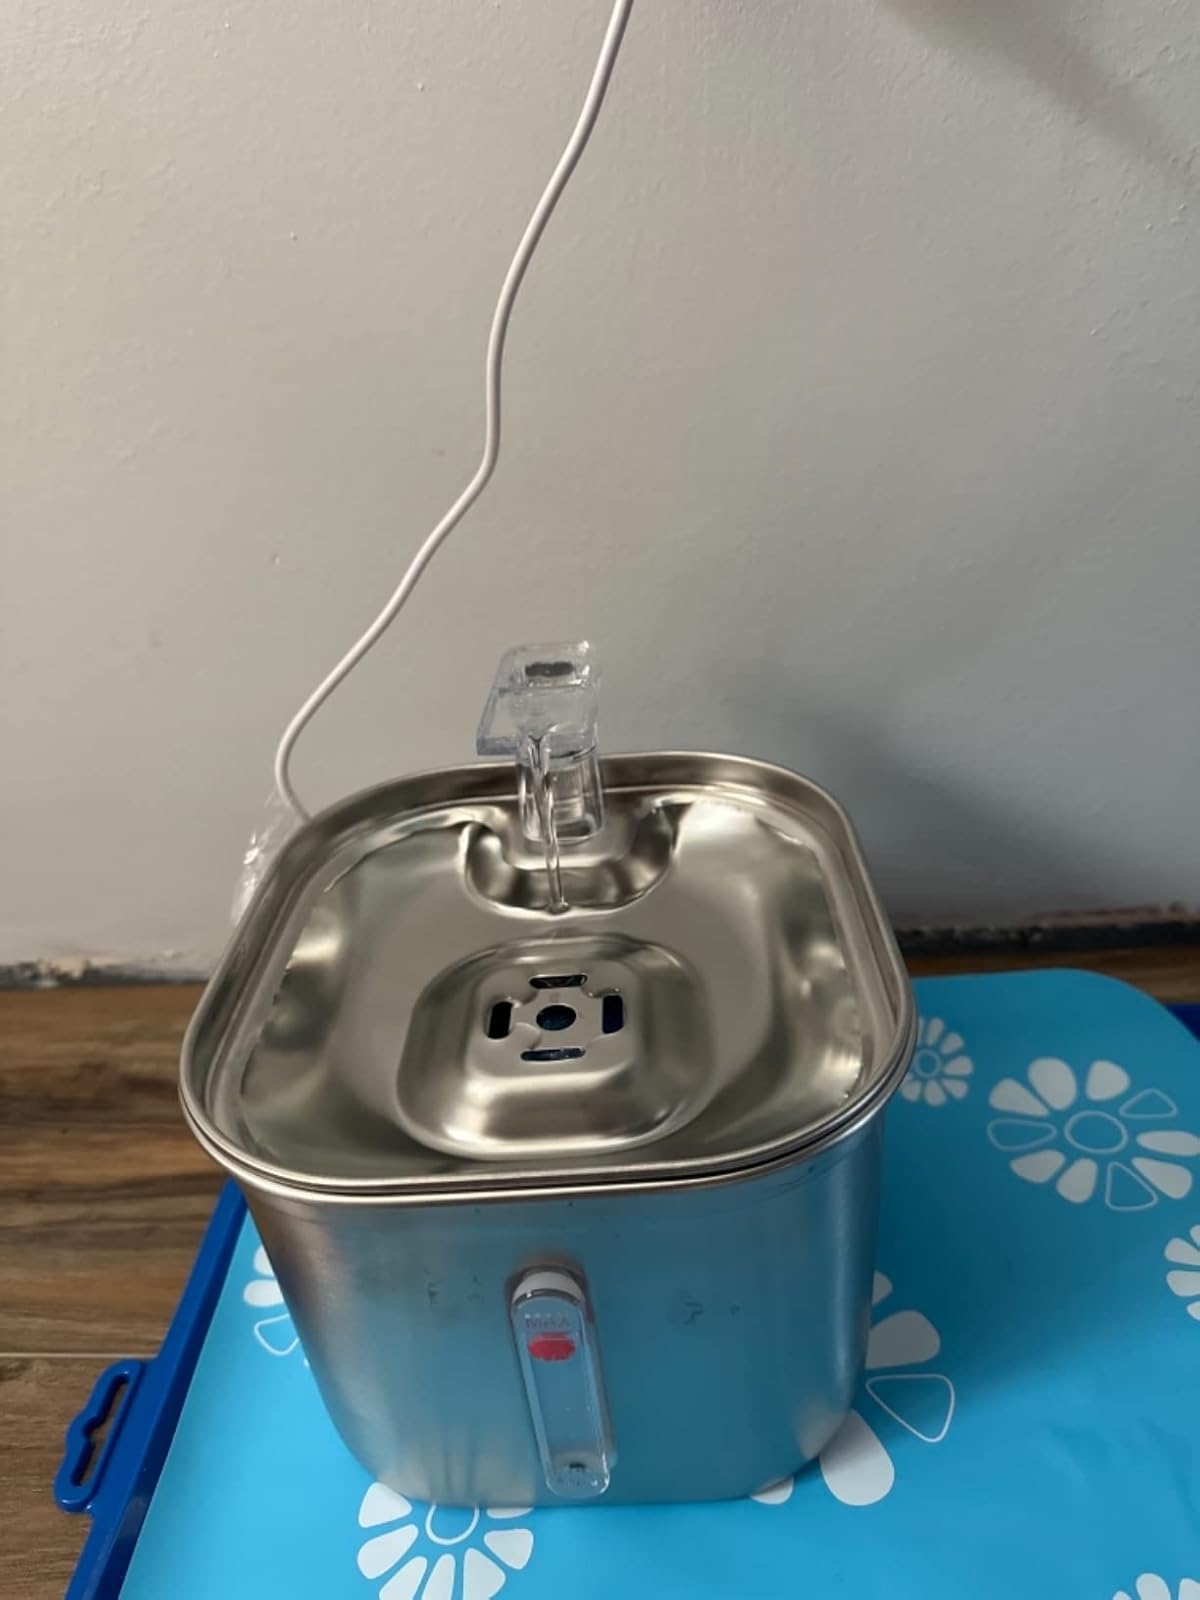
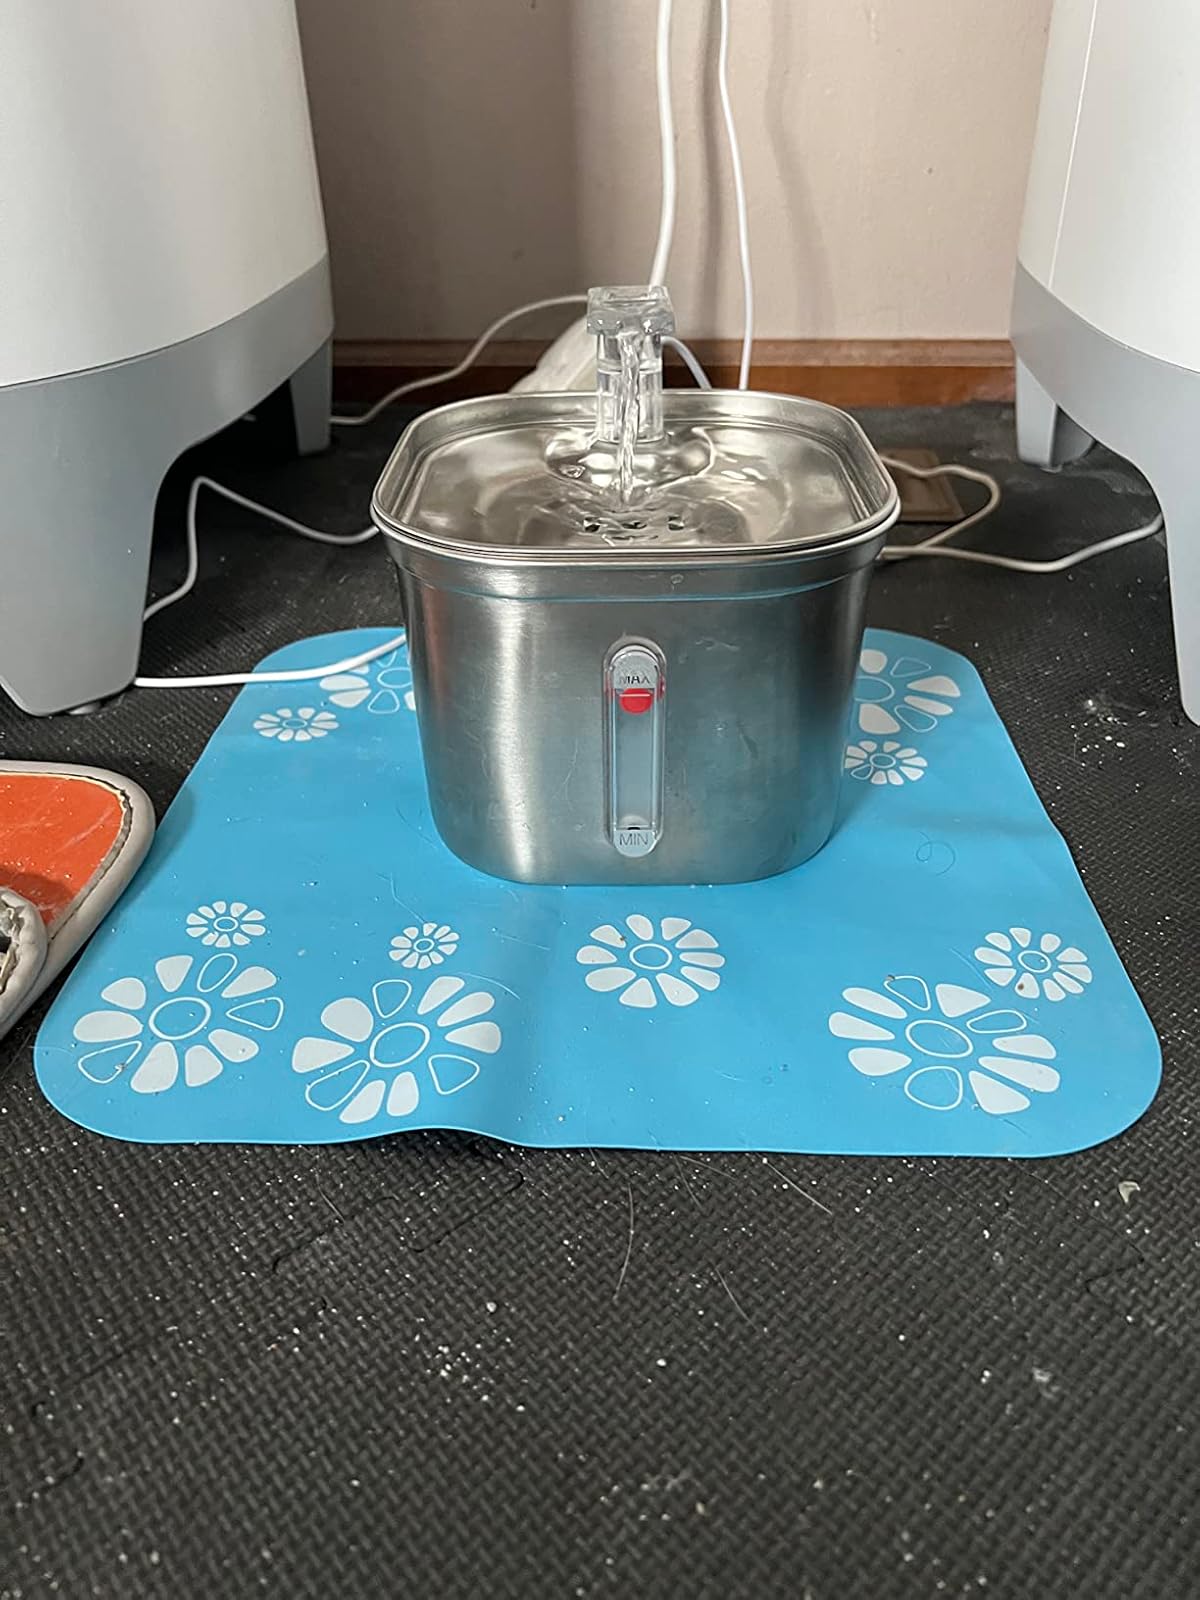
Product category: items_bowl
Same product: yes